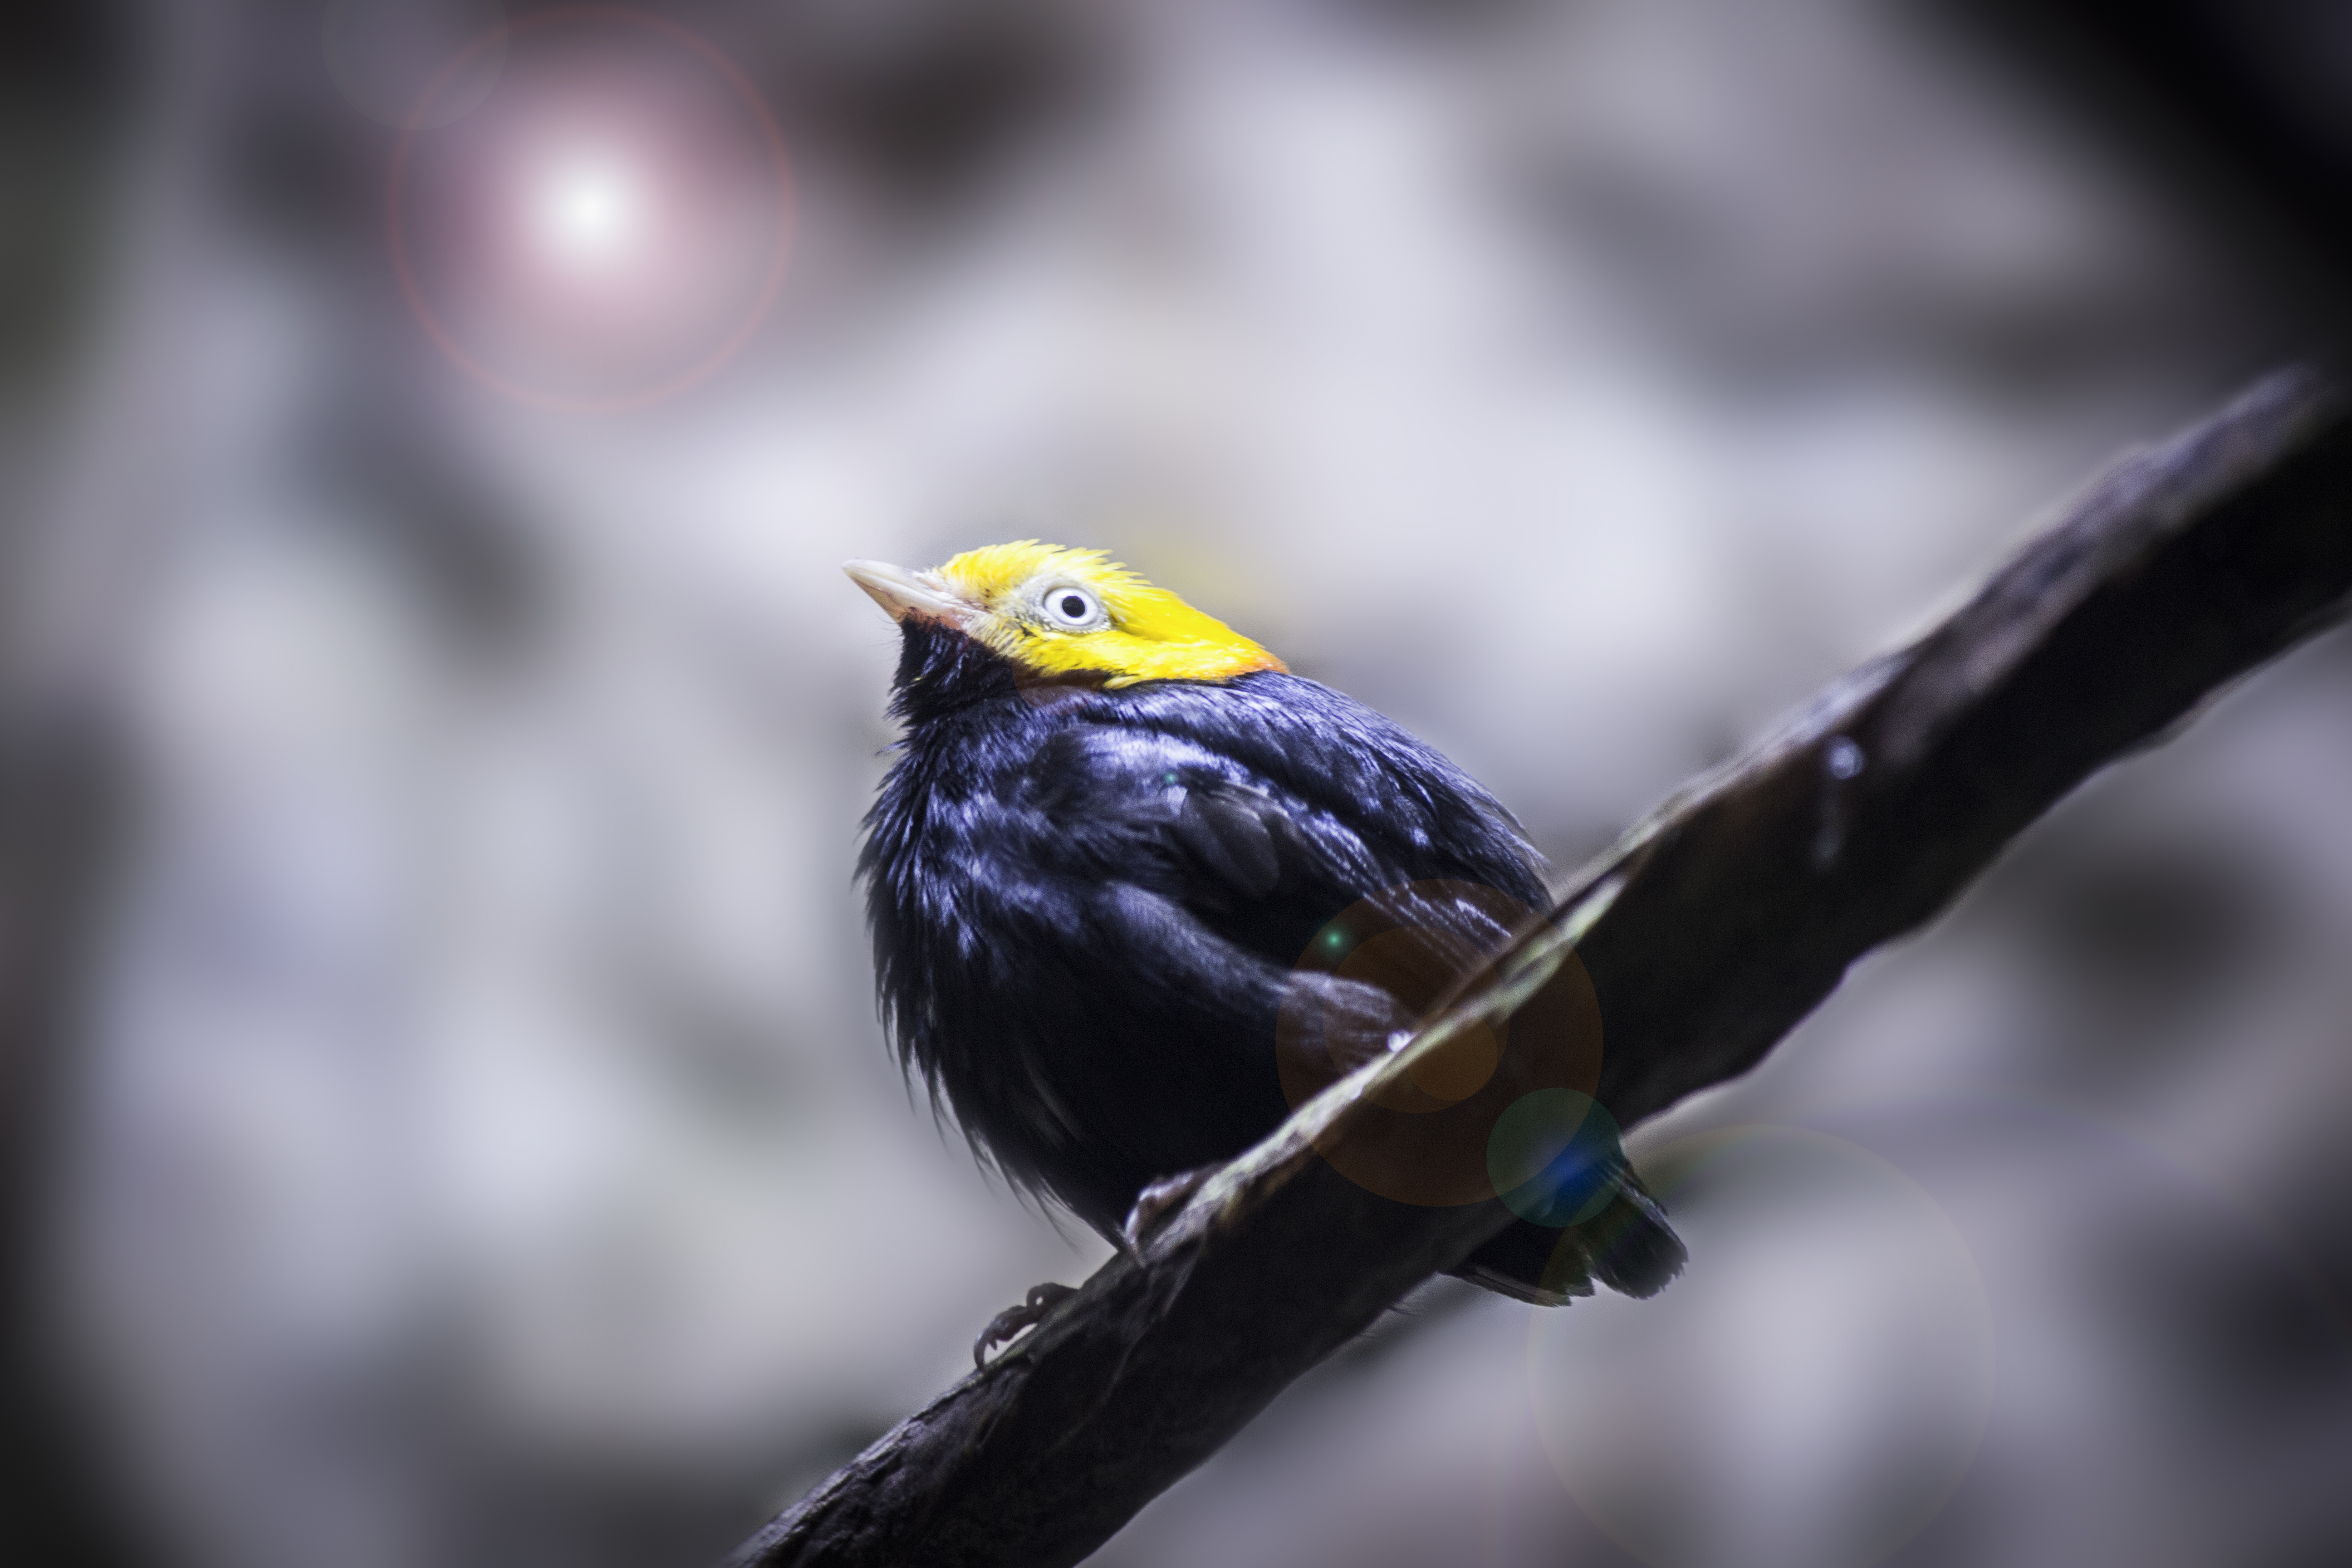
nature, branch, bird, wing, wildlife, golden, beak, canon, blue, fauna, close up, aquarium, vertebrate, t3i, 600d, dallas, manakin, blackbird, macro photography, old world flycatcher, perching bird